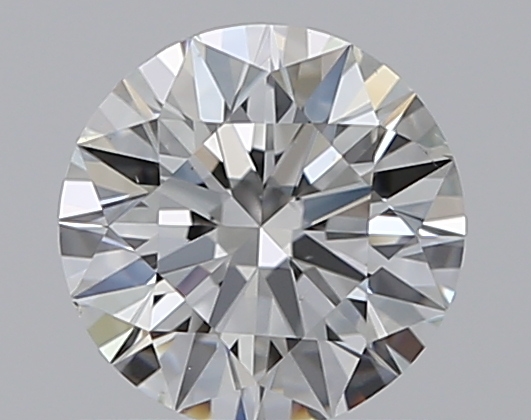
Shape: round
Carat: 0.73
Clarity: VS2
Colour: F
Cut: EX
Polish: EX
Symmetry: EX
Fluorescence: N
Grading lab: GIA
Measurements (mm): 5.75 x 5.78 x 3.57